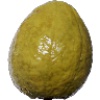
Label: Guava 1